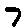
Label: 7